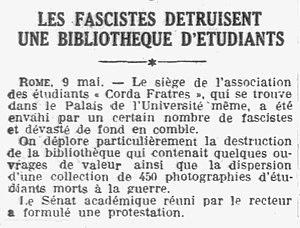
Annonce de la destruction du siège de la Corda Fratres à Rome.
La Corda Fratres - Fédération internationale des étudiants, appelée aussi Corda Fratres - F.I.D.E. ou simplement Corda Fratres, est une organisation internationale, ni politique, ni religieuse, ni commerciale, ni humanitaire, festive et fraternelle d'étudiants fondée à Turin le 15 novembre 1898. Elle est la première – et seule à ce jour – société festive et carnavalesque universelle et la première association internationale des étudiants.